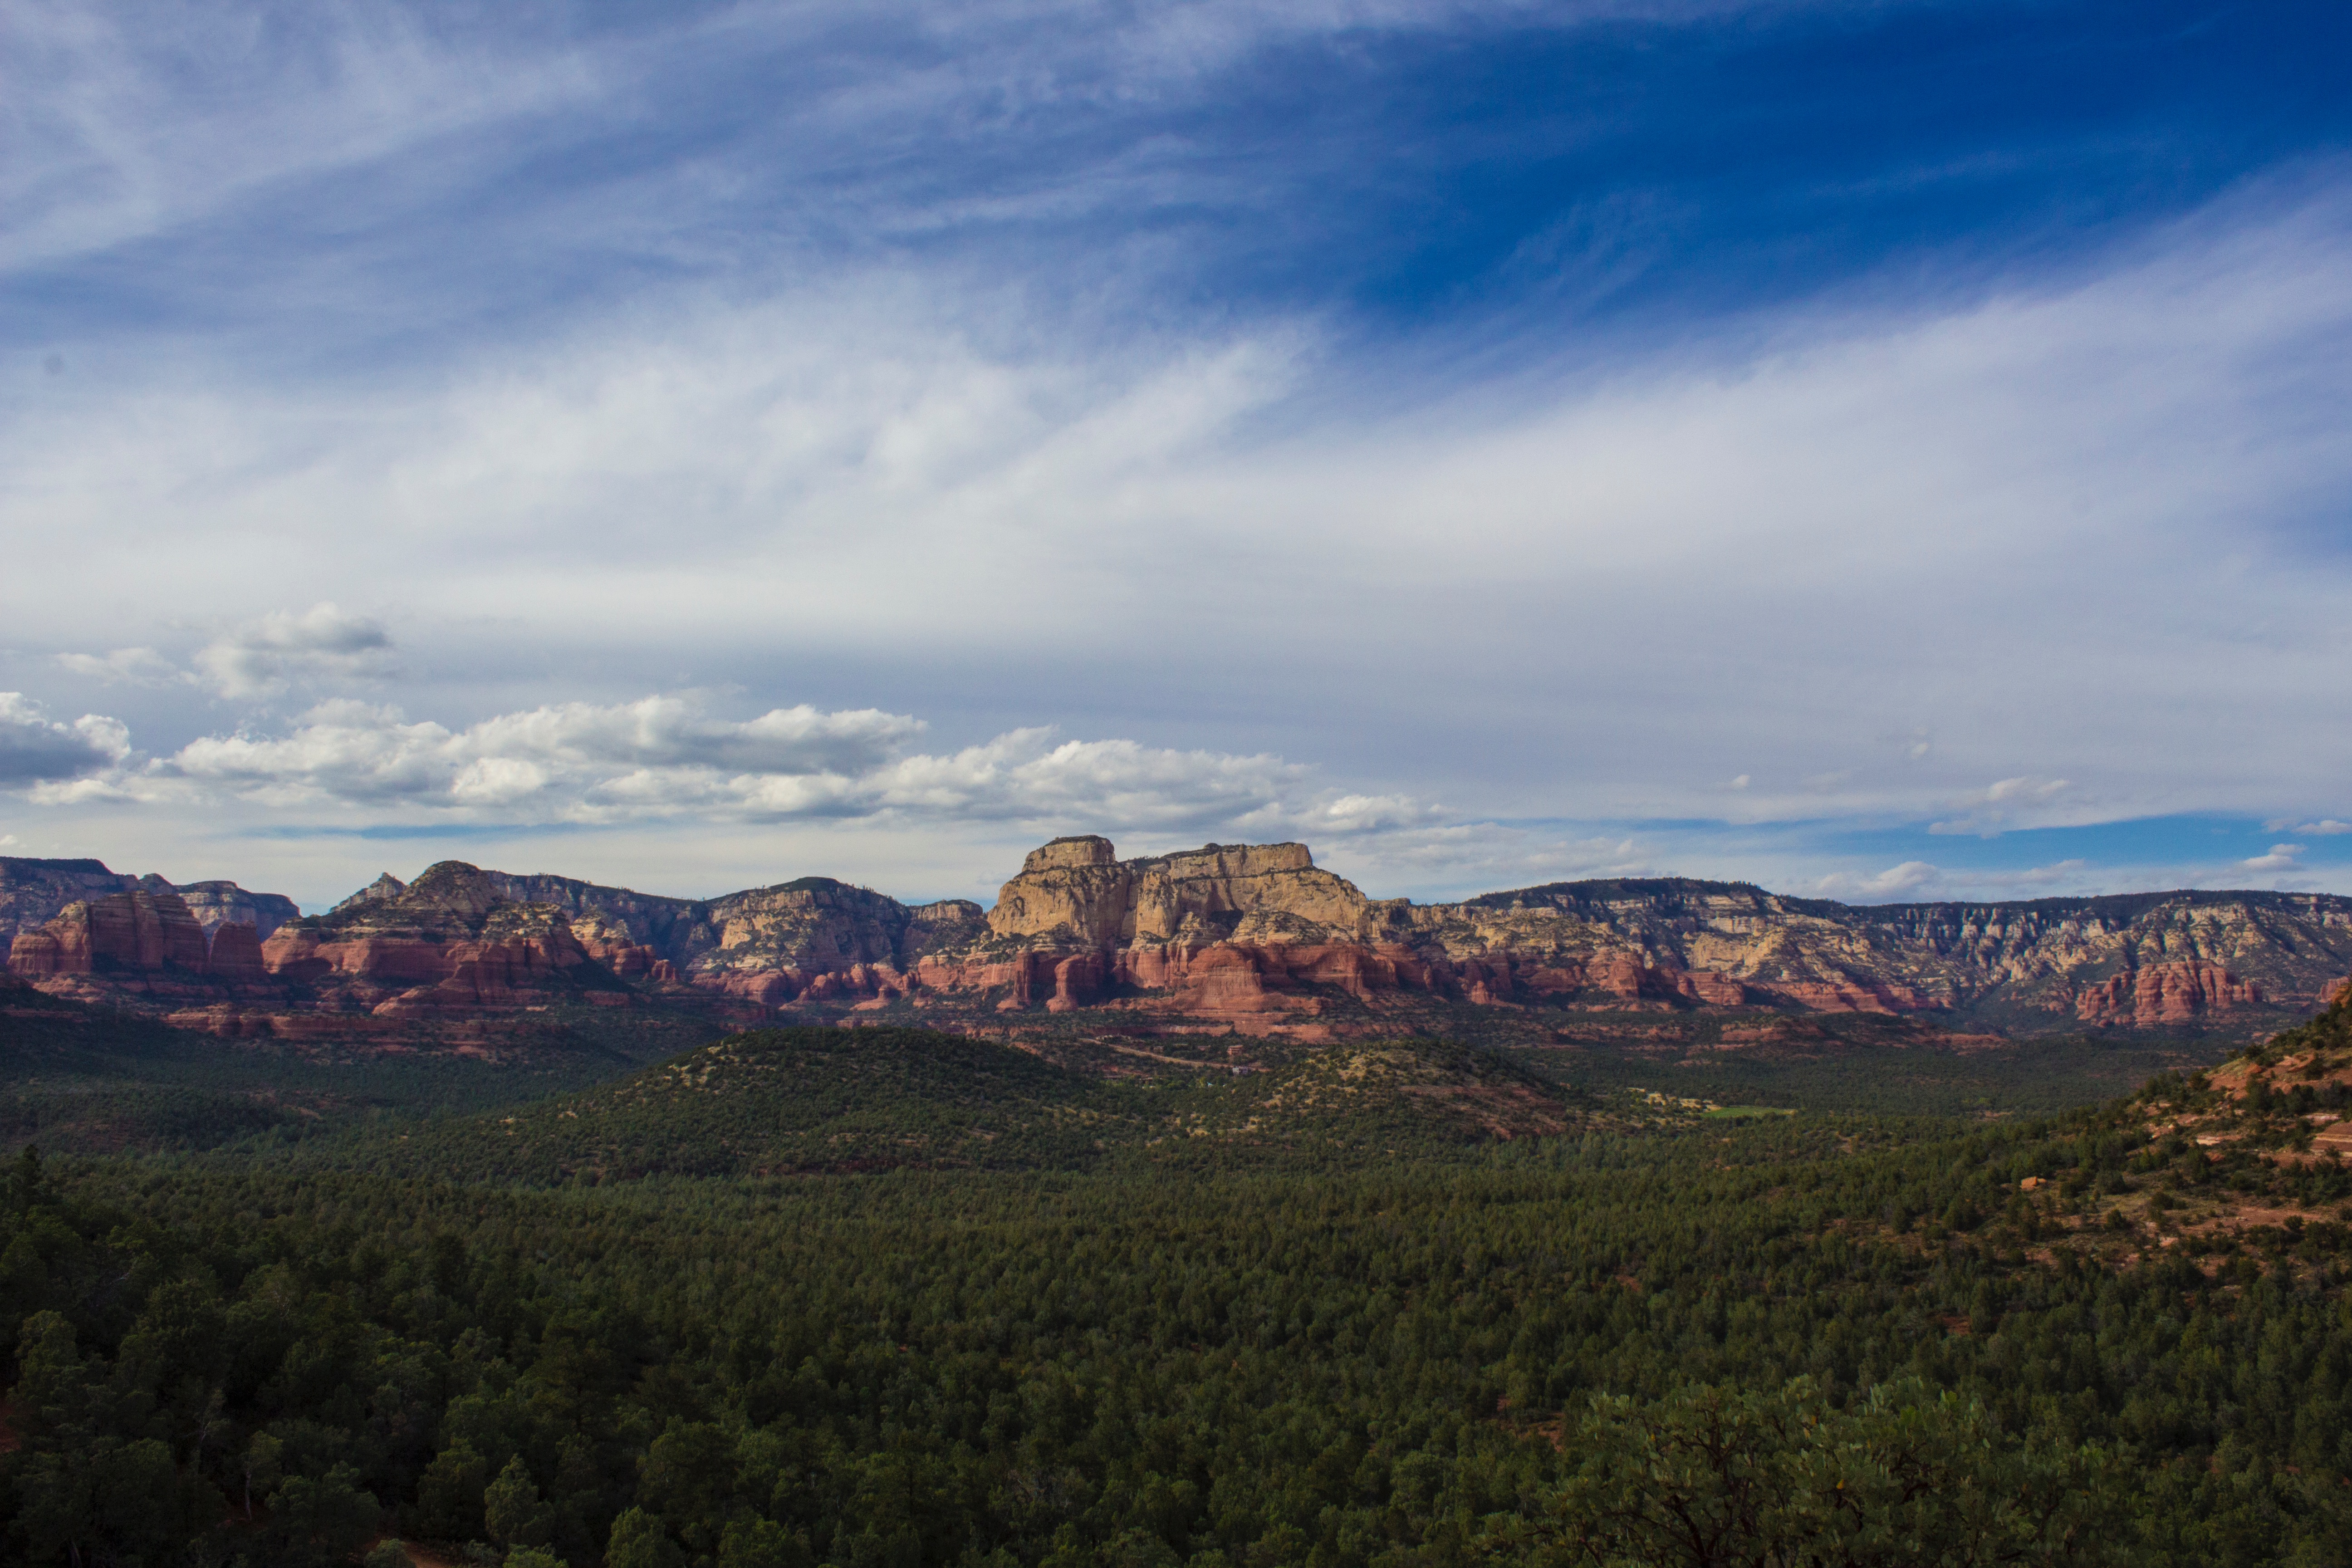
landscape, tree, nature, forest, horizon, wilderness, mountain, cloud, sky, morning, hill, dawn, valley, mountain range, panorama, dusk, plateau, rural area, landform, geographical feature, atmospheric phenomenon, mountainous landforms